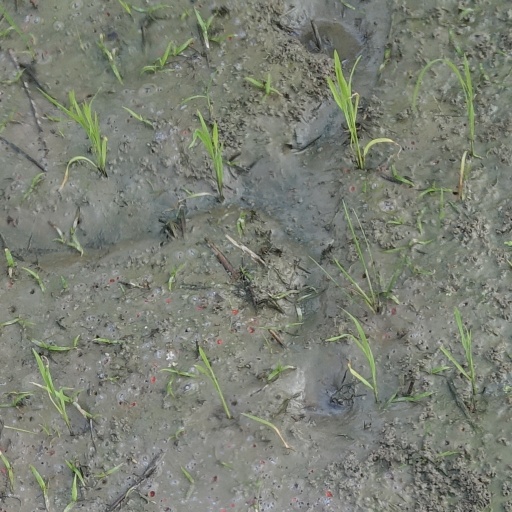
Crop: rice